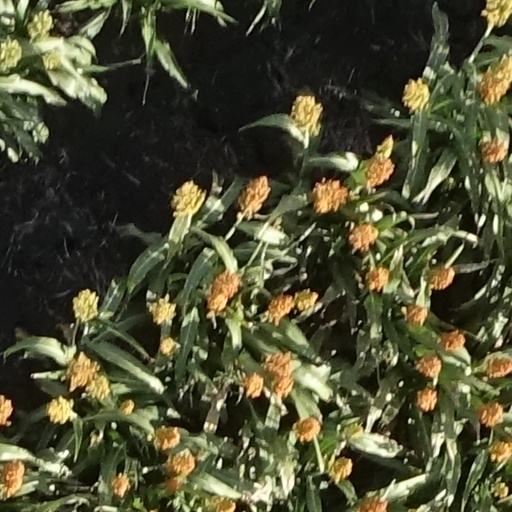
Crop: sorghum